St Paul's, Deptford

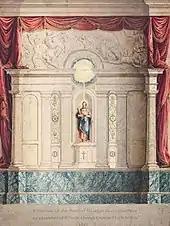
Ink and watercolour drawing inscribed "Elevation of the Painted Window and Altar Piece / as executed at St Paul's Church Deptford by William Collins, 1813"

With rising urban growth in Deptford (mainly made up of literate, skilled workers tending to dissent from the established church), the Commission for Building Fifty New Churches decided to counter this drift away from the established Anglican communion by building a major new Church of England church in the area. To this end they appointed Thomas Archer, one of their fellow commissioners, to design a church in Deptford. Archer also designed St John's Smith Square and Birmingham Cathedral. He began almost immediately, designing it in his usual Roman Baroque style and completing the fabric and most of the decoration by 1720 (though work continued until its consecration in 1730). The church was built by Edward Strong the Younger a friend of Christopher Wren the Younger.